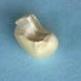
Maize quality: Bad